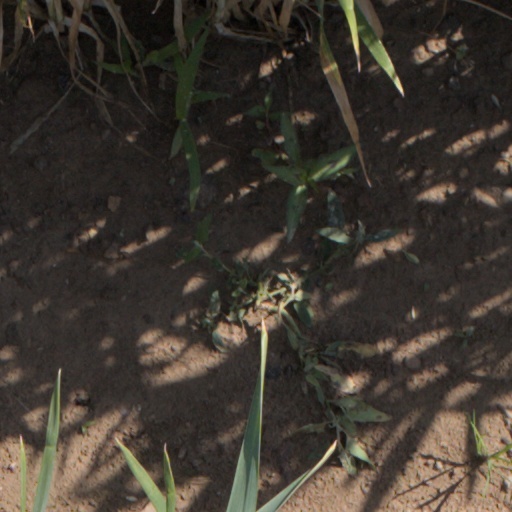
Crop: wheat